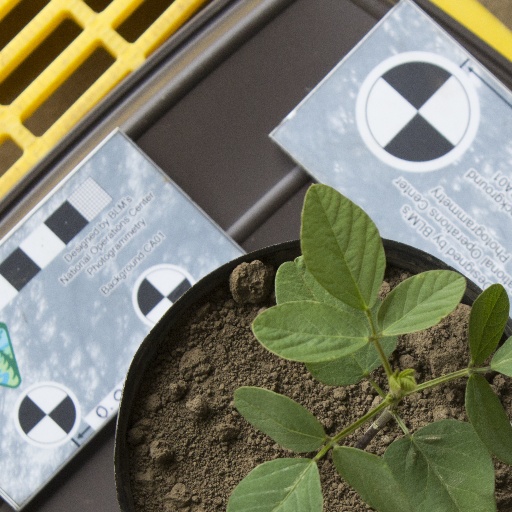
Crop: soybean